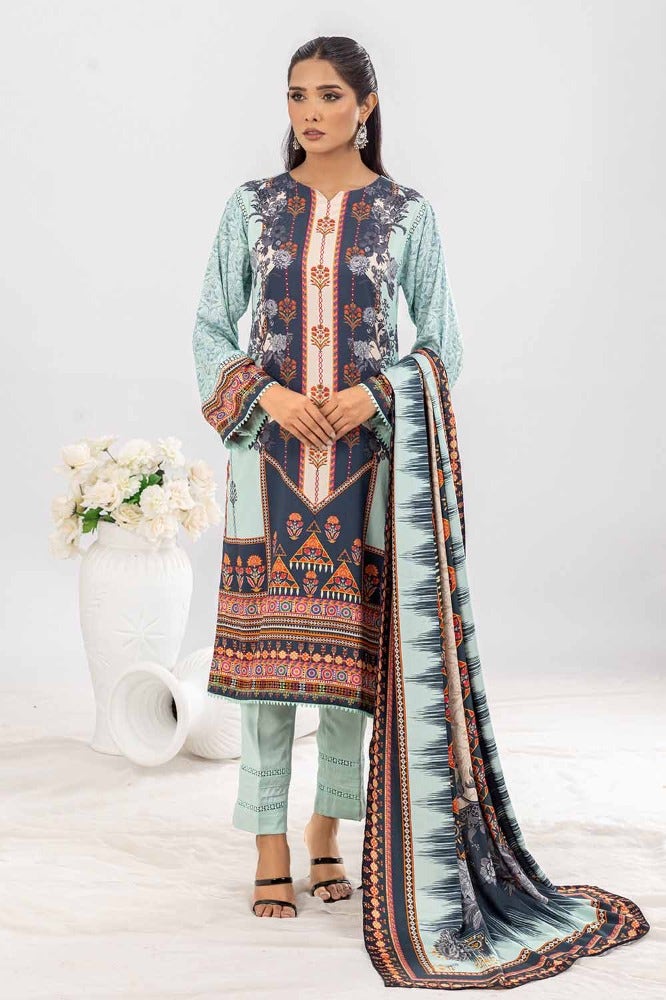
blue multi embroidered salwar suit